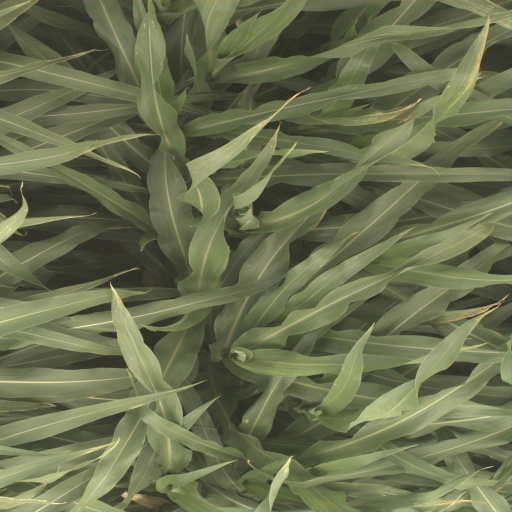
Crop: sorghum